Kapp (headcovering)

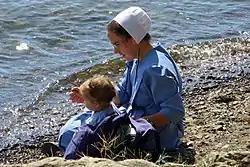
A mother wearing a kapp

A kapp (Pennsylvania German from German "Kappe" meaning cap, cover, hood) is a Christian headcovering worn by many women of certain Anabaptist Christian denominations (especially among Amish, Mennonites, Schwarzenau Brethren and River Brethren of the Old Order Anabaptist and Conservative Anabaptist traditions), as well as certain Conservative Friends and Plain Catholics, in obedience to Paul the Apostle's command in .